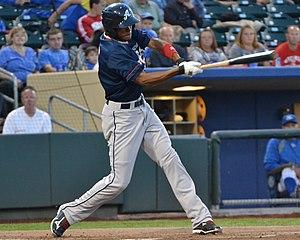
Keon Darell Broxton est un voltigeur des Brewers de Milwaukee de la Ligue majeure de baseball.